Osney Mill Marina

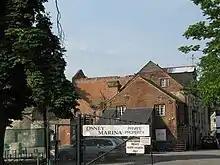
Entrance to the marina at the southern end of Mill Street, Oxford, with the derelict Osney Mill in the background.

Osney Mill Marina (aka Osney Marina) is a private marina on a branch off the River Thames in Oxford, England. It is located south from the Botley Road down Mill Street and close to the site of Osney Abbey and Oxford railway station to the north.